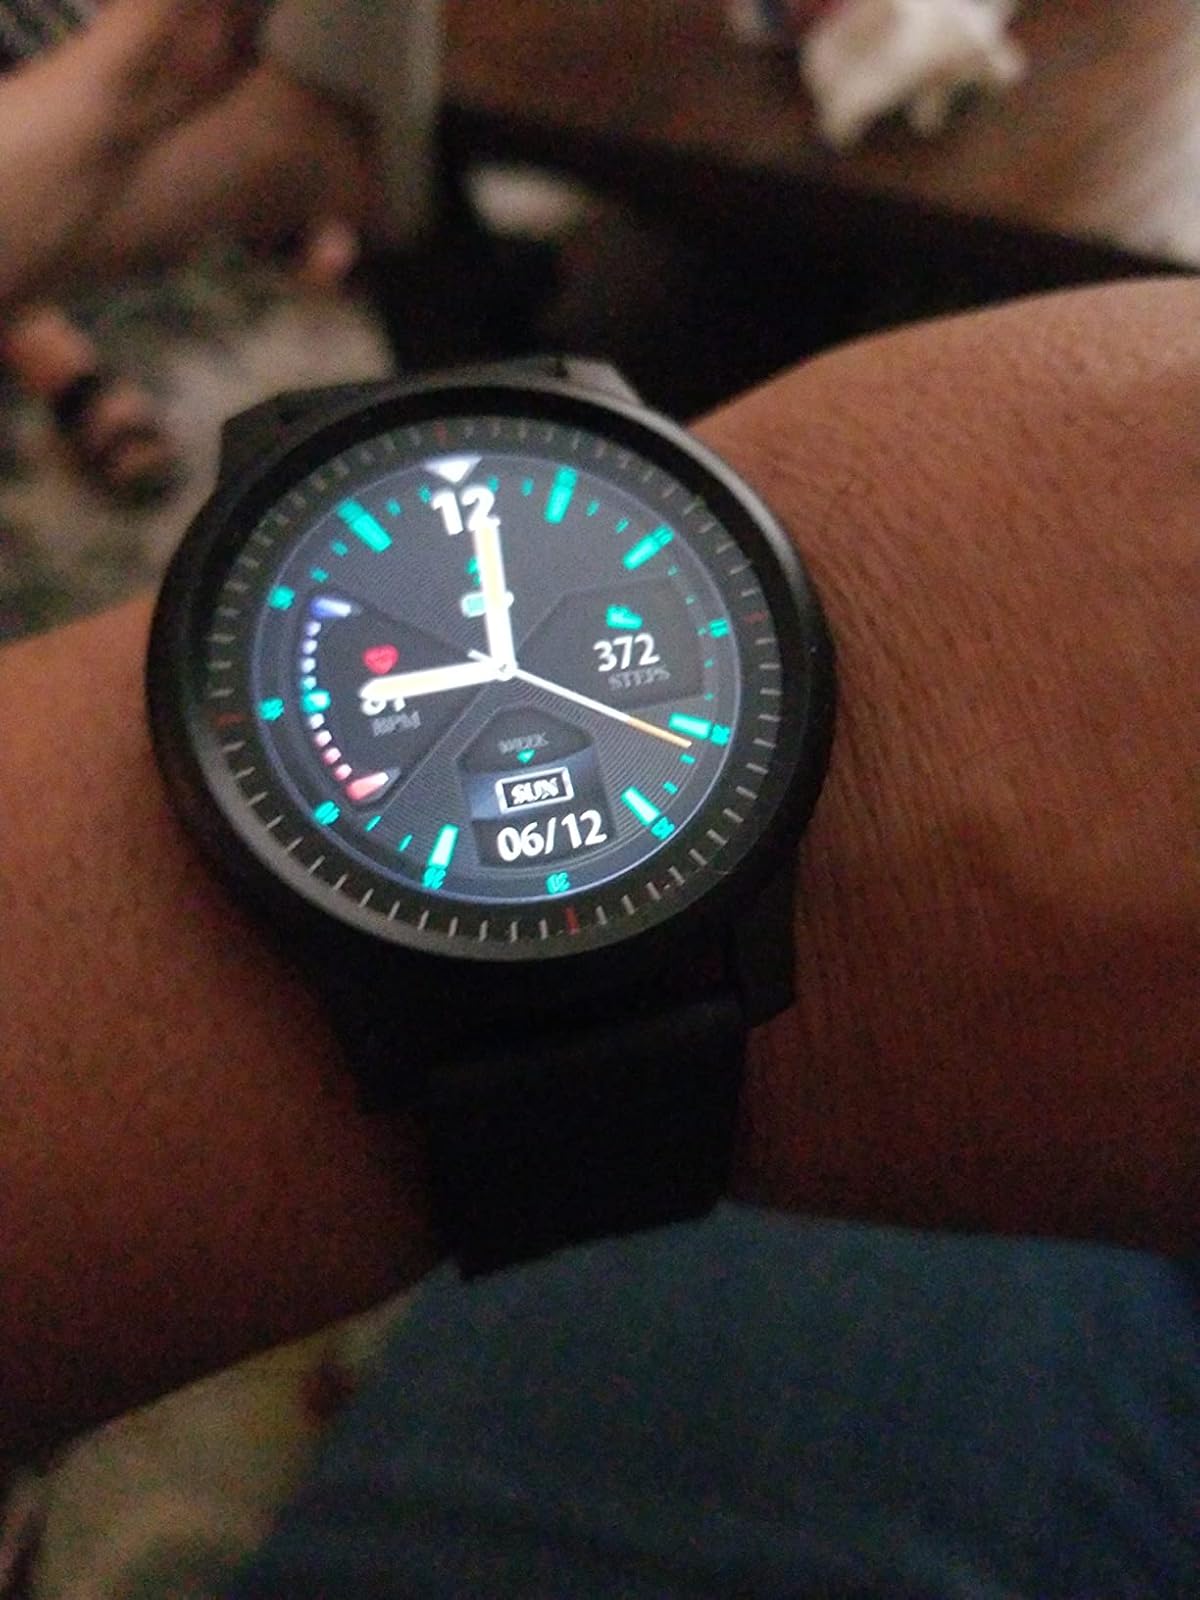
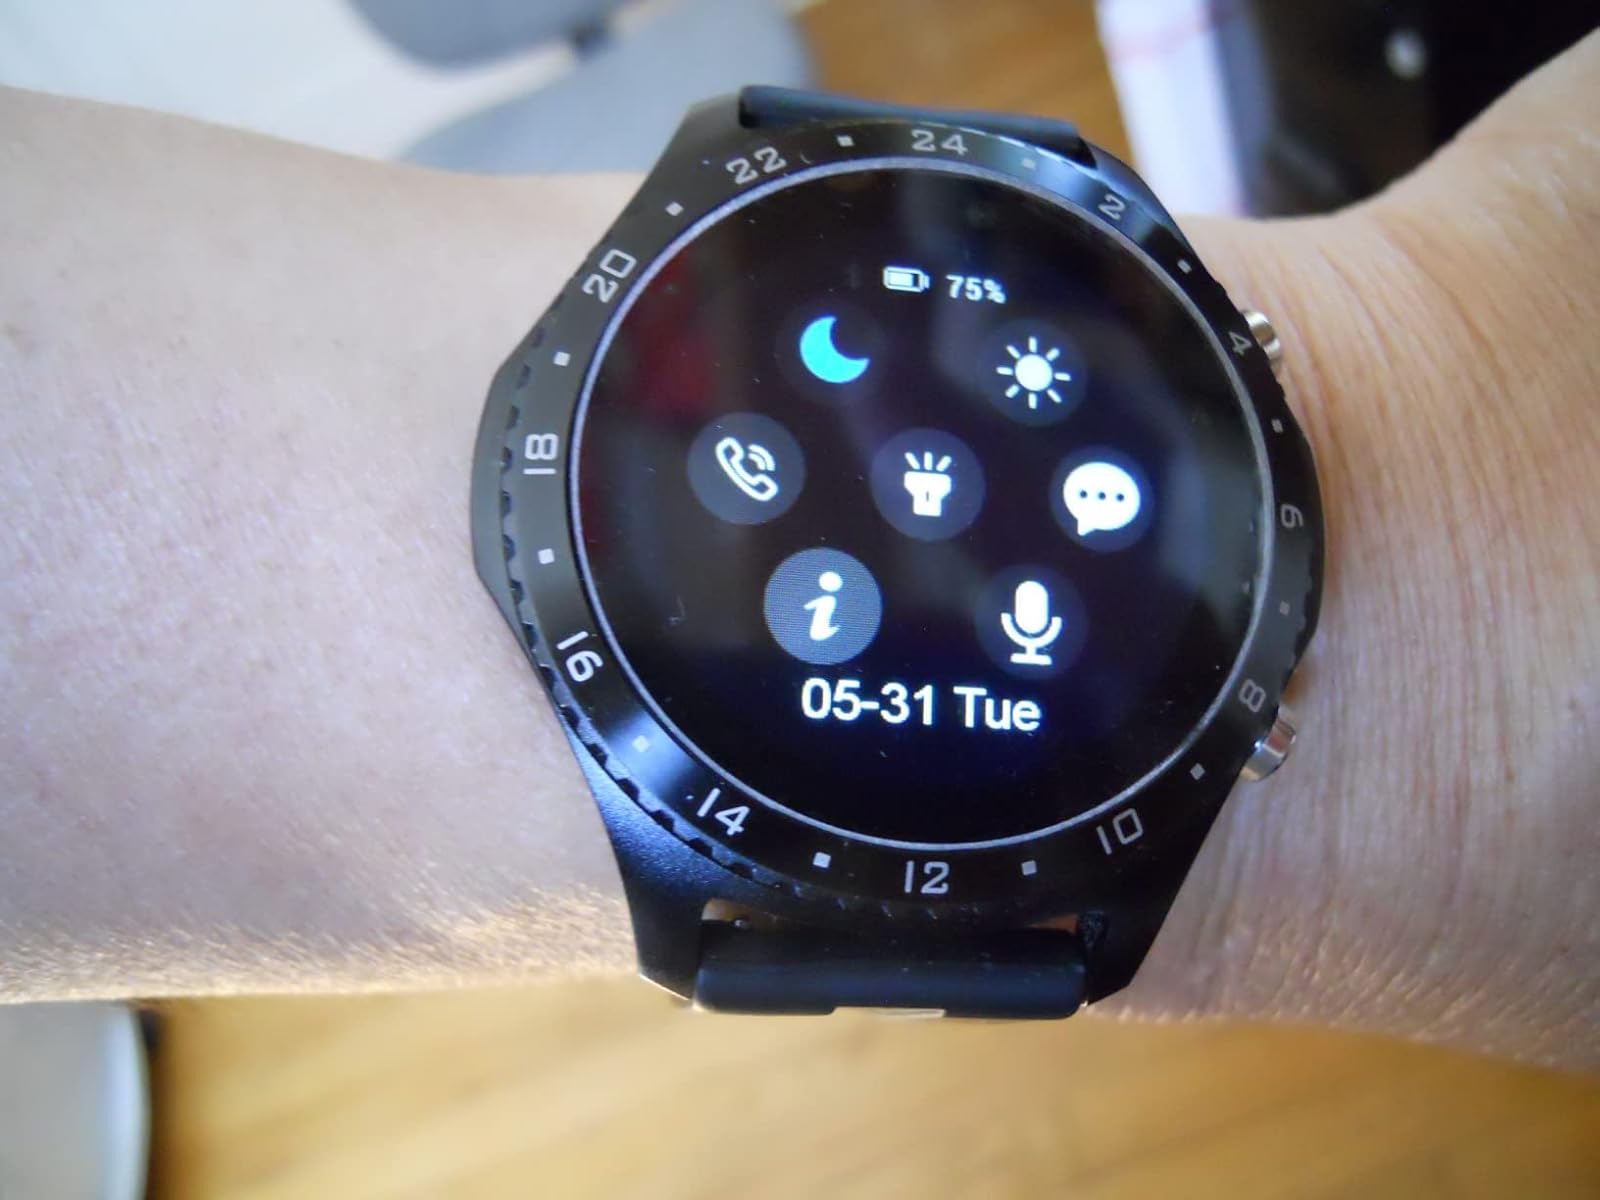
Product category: smartwatch
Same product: no